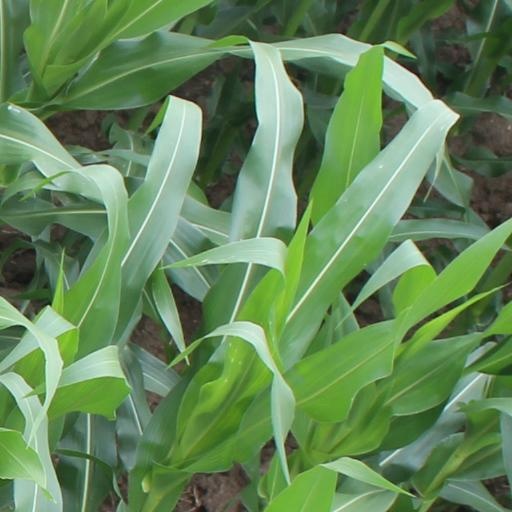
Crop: maize; corn